Nova Gradiška

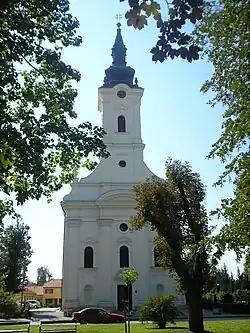
Nova Gradiška Roman Catholic church

The local chapter of the HPS is "HPD "Strmac"", which had 37 members in 1936 under the Niko Gržetić presidency. Membership fell to 30 in 1937. Membership rose to 38 in 1938 under the Ivan Baretić presidency.